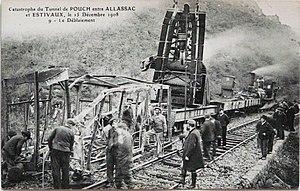
Catastrophe du tunnel de Pouch du 15 décembre 1908 (le déblaiement).
La catastrophe ferroviaire du tunnel de Pouch a eu lieu le 15 décembre 1908 vers 18 h 30, sur la ligne à double voie de Paris à Toulouse de la Compagnie du chemin de fer de Paris à Orléans, dans le département de la Corrèze, à environ 17 km au nord de Brive-la-Gaillarde, sur le territoire de la commune de Voutezac.